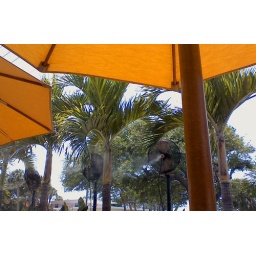
88 degrees, partly sunny, and being misted like fruit and veg in the market :-)